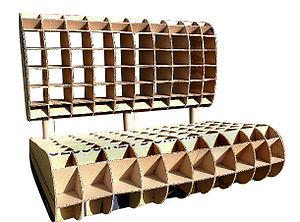
Depuis l'apparition du carton, la technique du mobilier en carton était surtout le fait de designers et d'artistes. Aujourd'hui, elle est pratiquée comme loisir créatif, et se développe également depuis quelques années comme un nouveau métier : les cartonnistes. Ils apprécient de pouvoir créer eux-mêmes leurs meubles, objets usuels ou objets d'art, le carton permettant toutes les fantaisies.